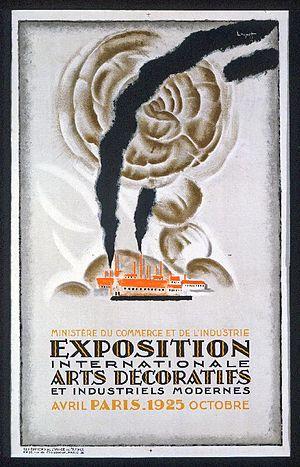
Ministere Du Commerce et de L'Industrie - Affiche de l'Exposition Internationale Arts Decoratifs Et Industriels Modernes 1925. The Wolfsonian–Florida International University, Miami Beach, Florida, The Mitchell Wolfson, Jr. Collection.